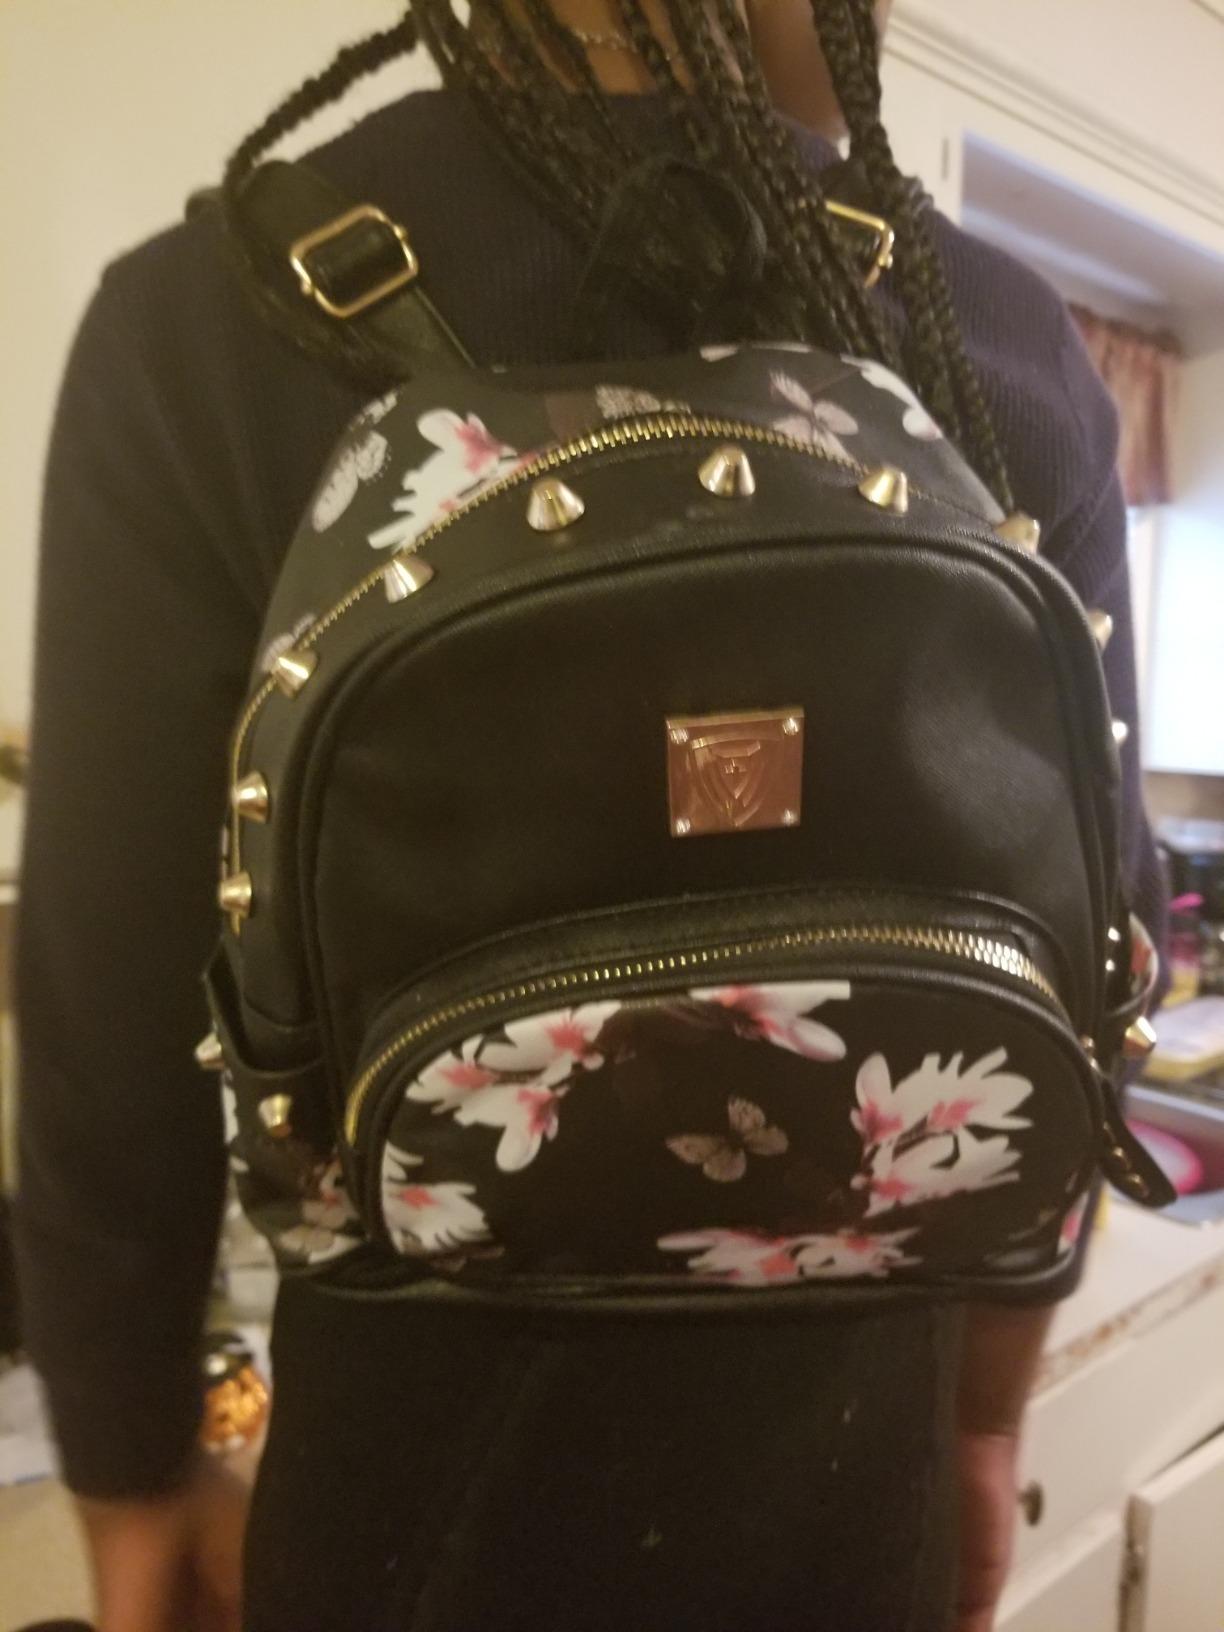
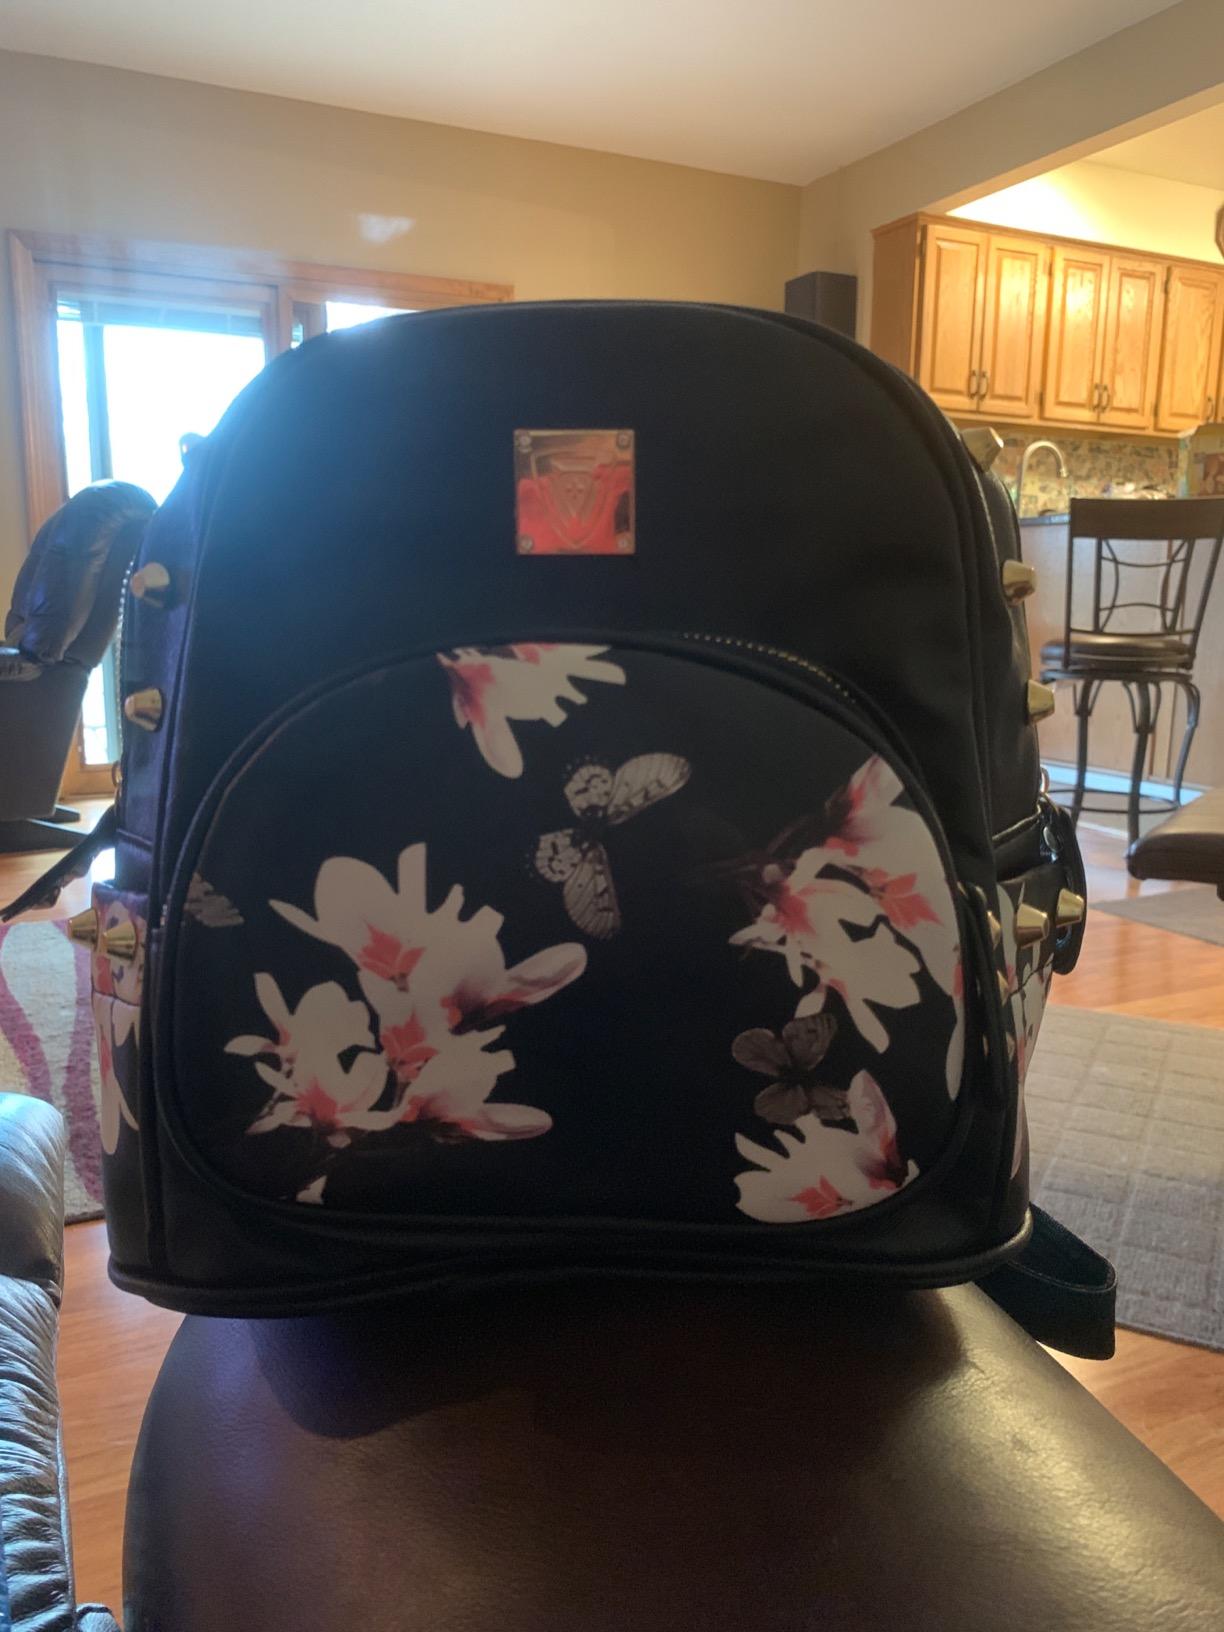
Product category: accessories_handbag
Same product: yes